Caesars Palace

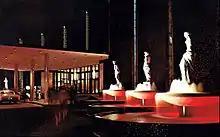
Caesars Palace fountains in 1970

In 1962, cabana motel owners Jay Sarno and Stanley Mallin received a $10.6 million loan from the Teamsters Central States Pension Fund. They began plans to build a hotel on land owned by Kirk Kerkorian. Sarno would later act as designer of the hotel he planned to construct. His vision was to emulate life under the Roman Empire. The objective of the palace was to ensure an atmosphere in which everybody staying at the hotel would feel like a Caesar; this is why the name "Caesars Palace" lacks an apostrophe, making "Caesars" a plural instead of possessive noun. Caesars Palace was instrumental in beginning a new era of lavish casinos from the late 1960s onward. The original hotel was designed by architect Melvin Grossman (1914–2003), who had worked primarily in Miami. The design of Caesars borrowed heavily from his earlier Cabaña Hotel (1962) in Palo Alto. Architectural writer, Alan Hess, stated: "Caesars Palace needed only a sumptuous array of Classical statuary and a host of marble-white columns to establish its theme. The visitor's imagination, in league with well-placed publicity, filled in the opulence". Jefferson Graham wrote that the result was "the gaudiest, weirdest, most elaborate, and most talked about resort Vegas had ever seen. [Its] emblem was a chesty female dipping grapes into the waiting mouth of a recumbent Roman, fitted out in toga, laurel wreath, and phallic dagger".